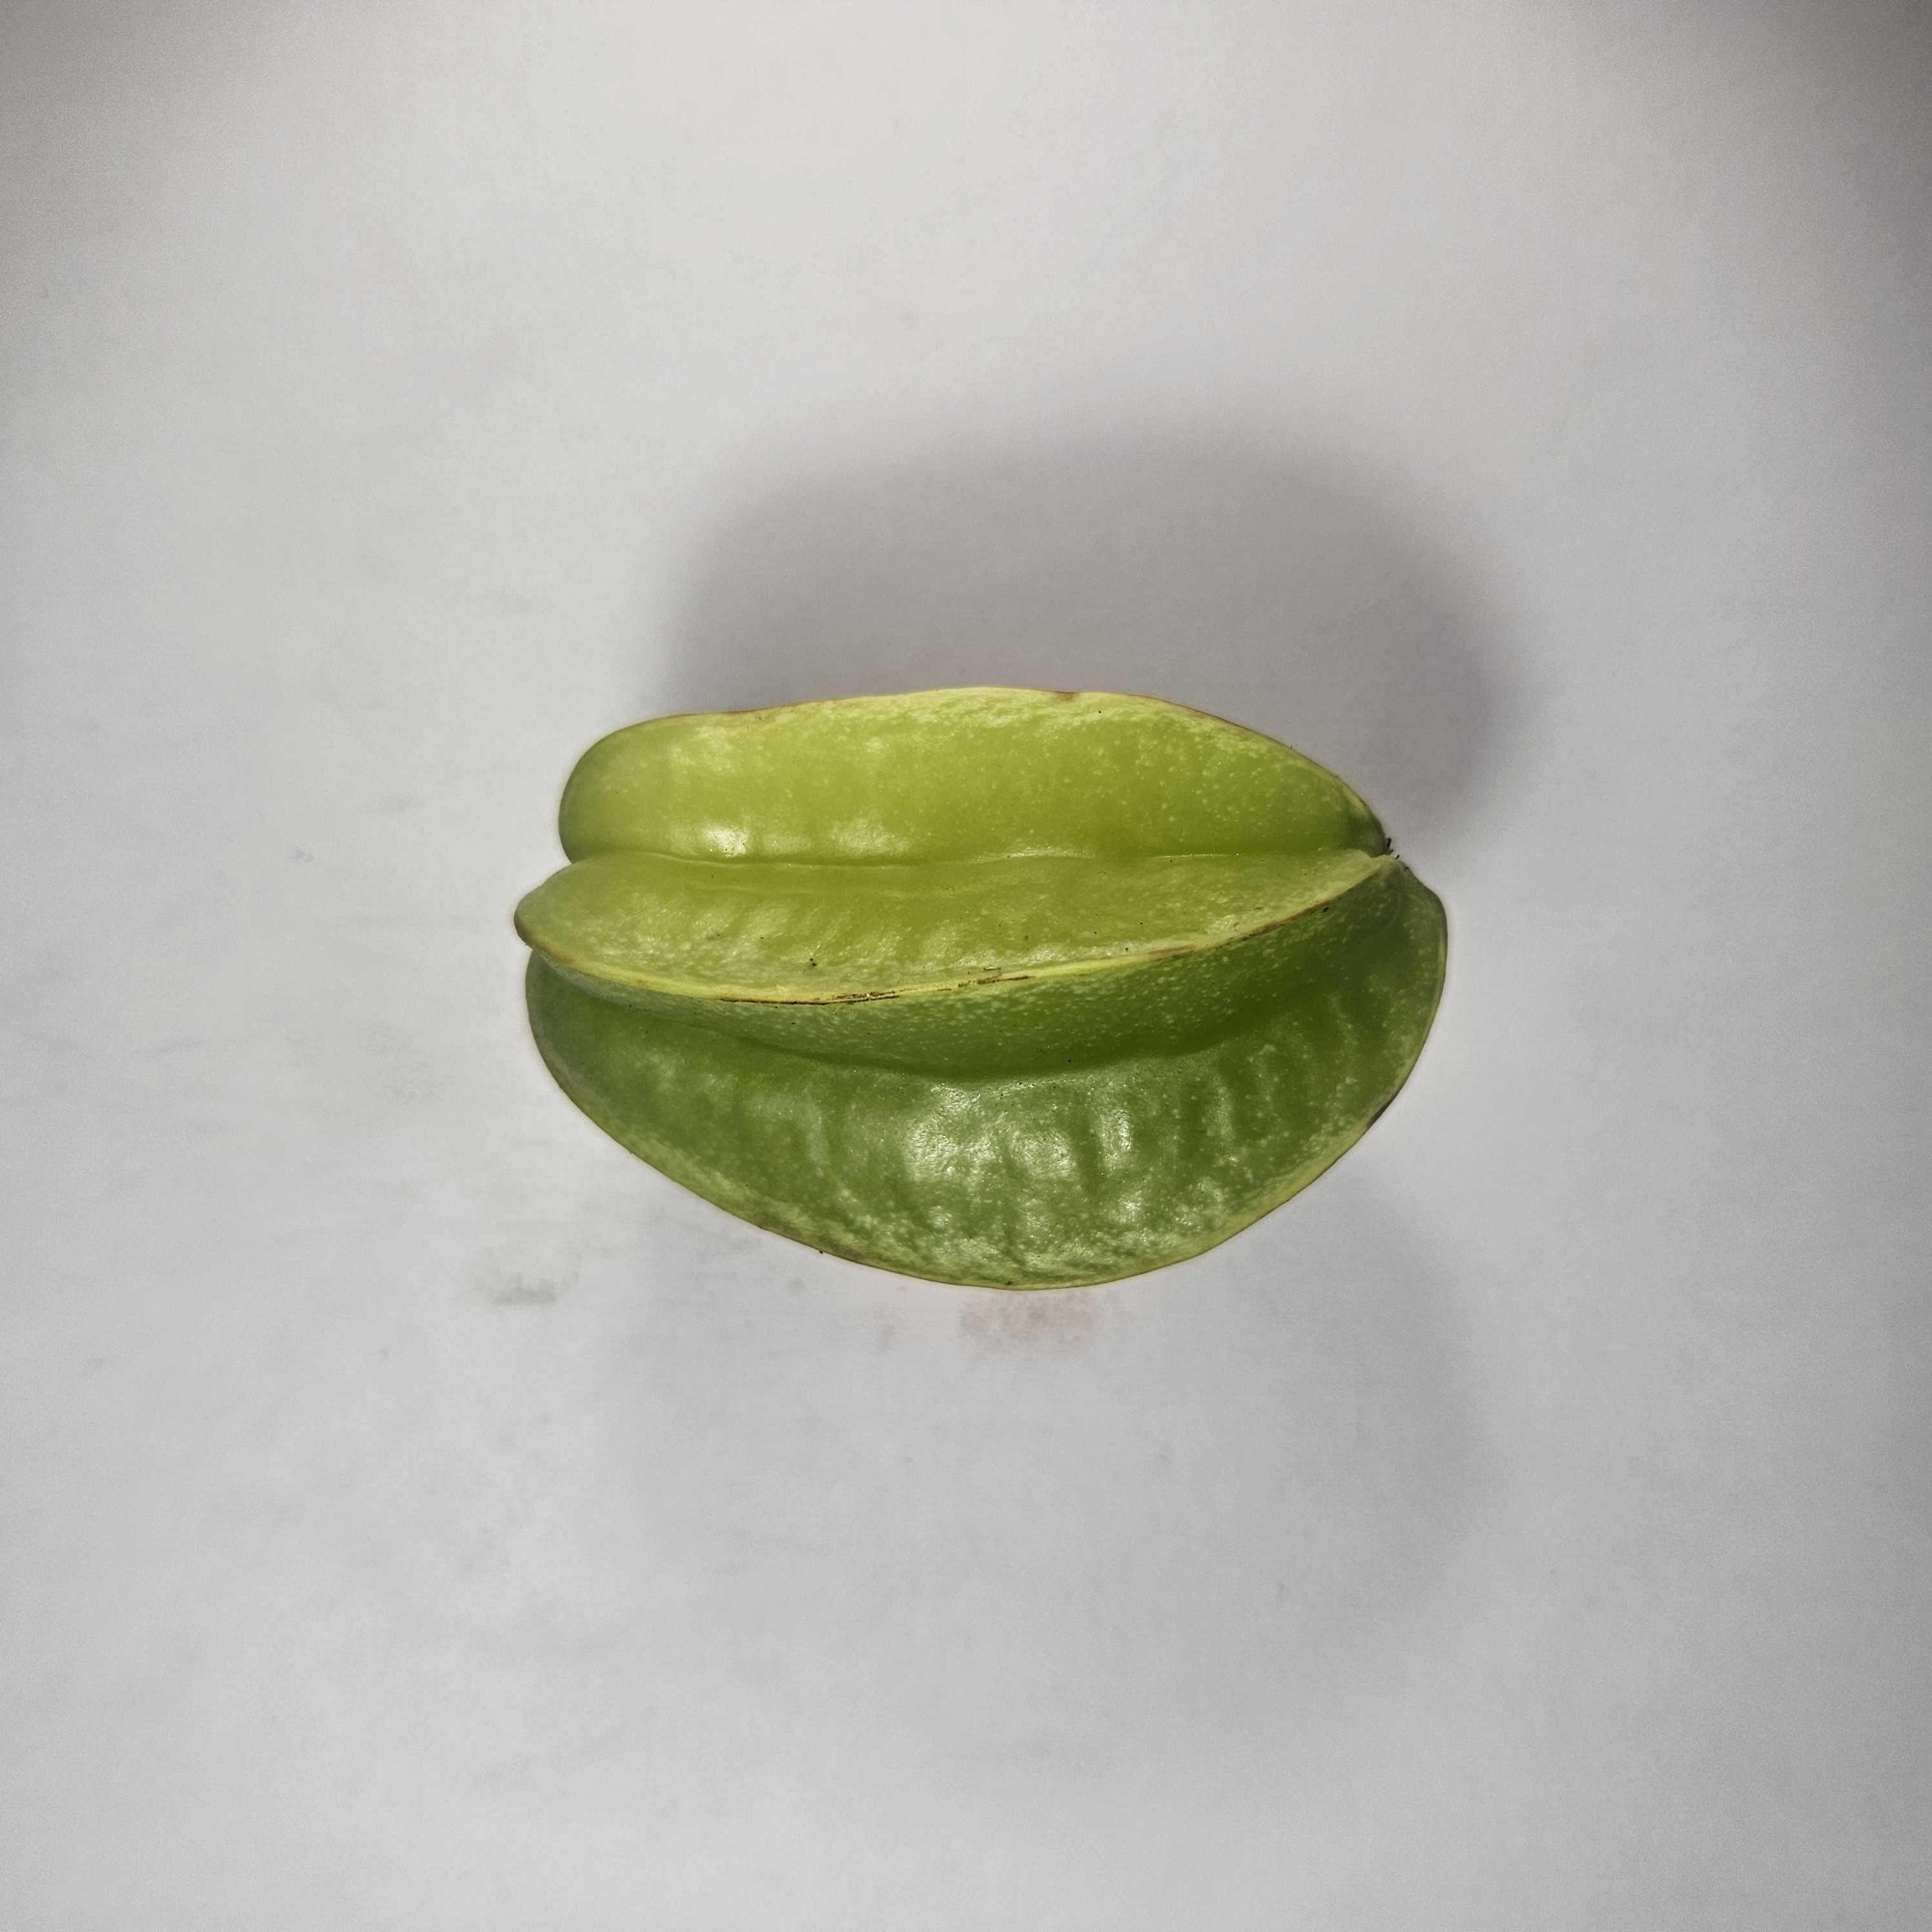
Label: Healthy Fruits